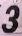
Number: 3